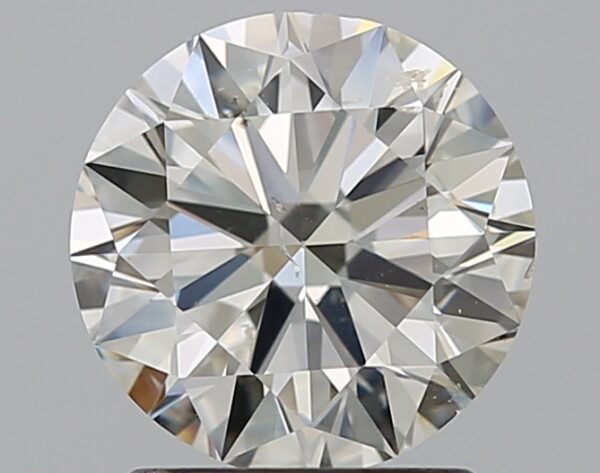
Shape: round
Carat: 1.5
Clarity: SI2
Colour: K
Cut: EX
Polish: EX
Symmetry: EX
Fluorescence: ST
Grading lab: GIA
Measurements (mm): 7.3 x 7.34 x 4.46